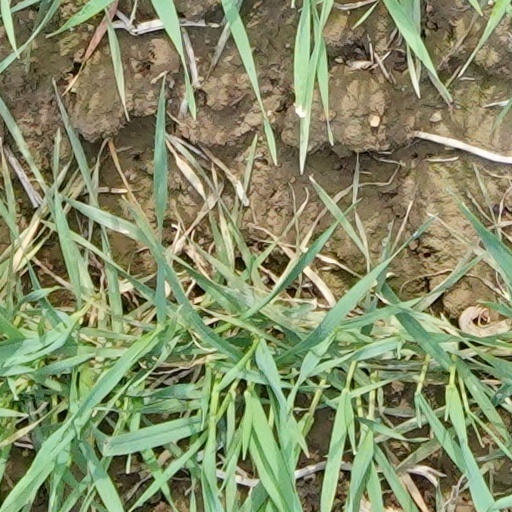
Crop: wheat